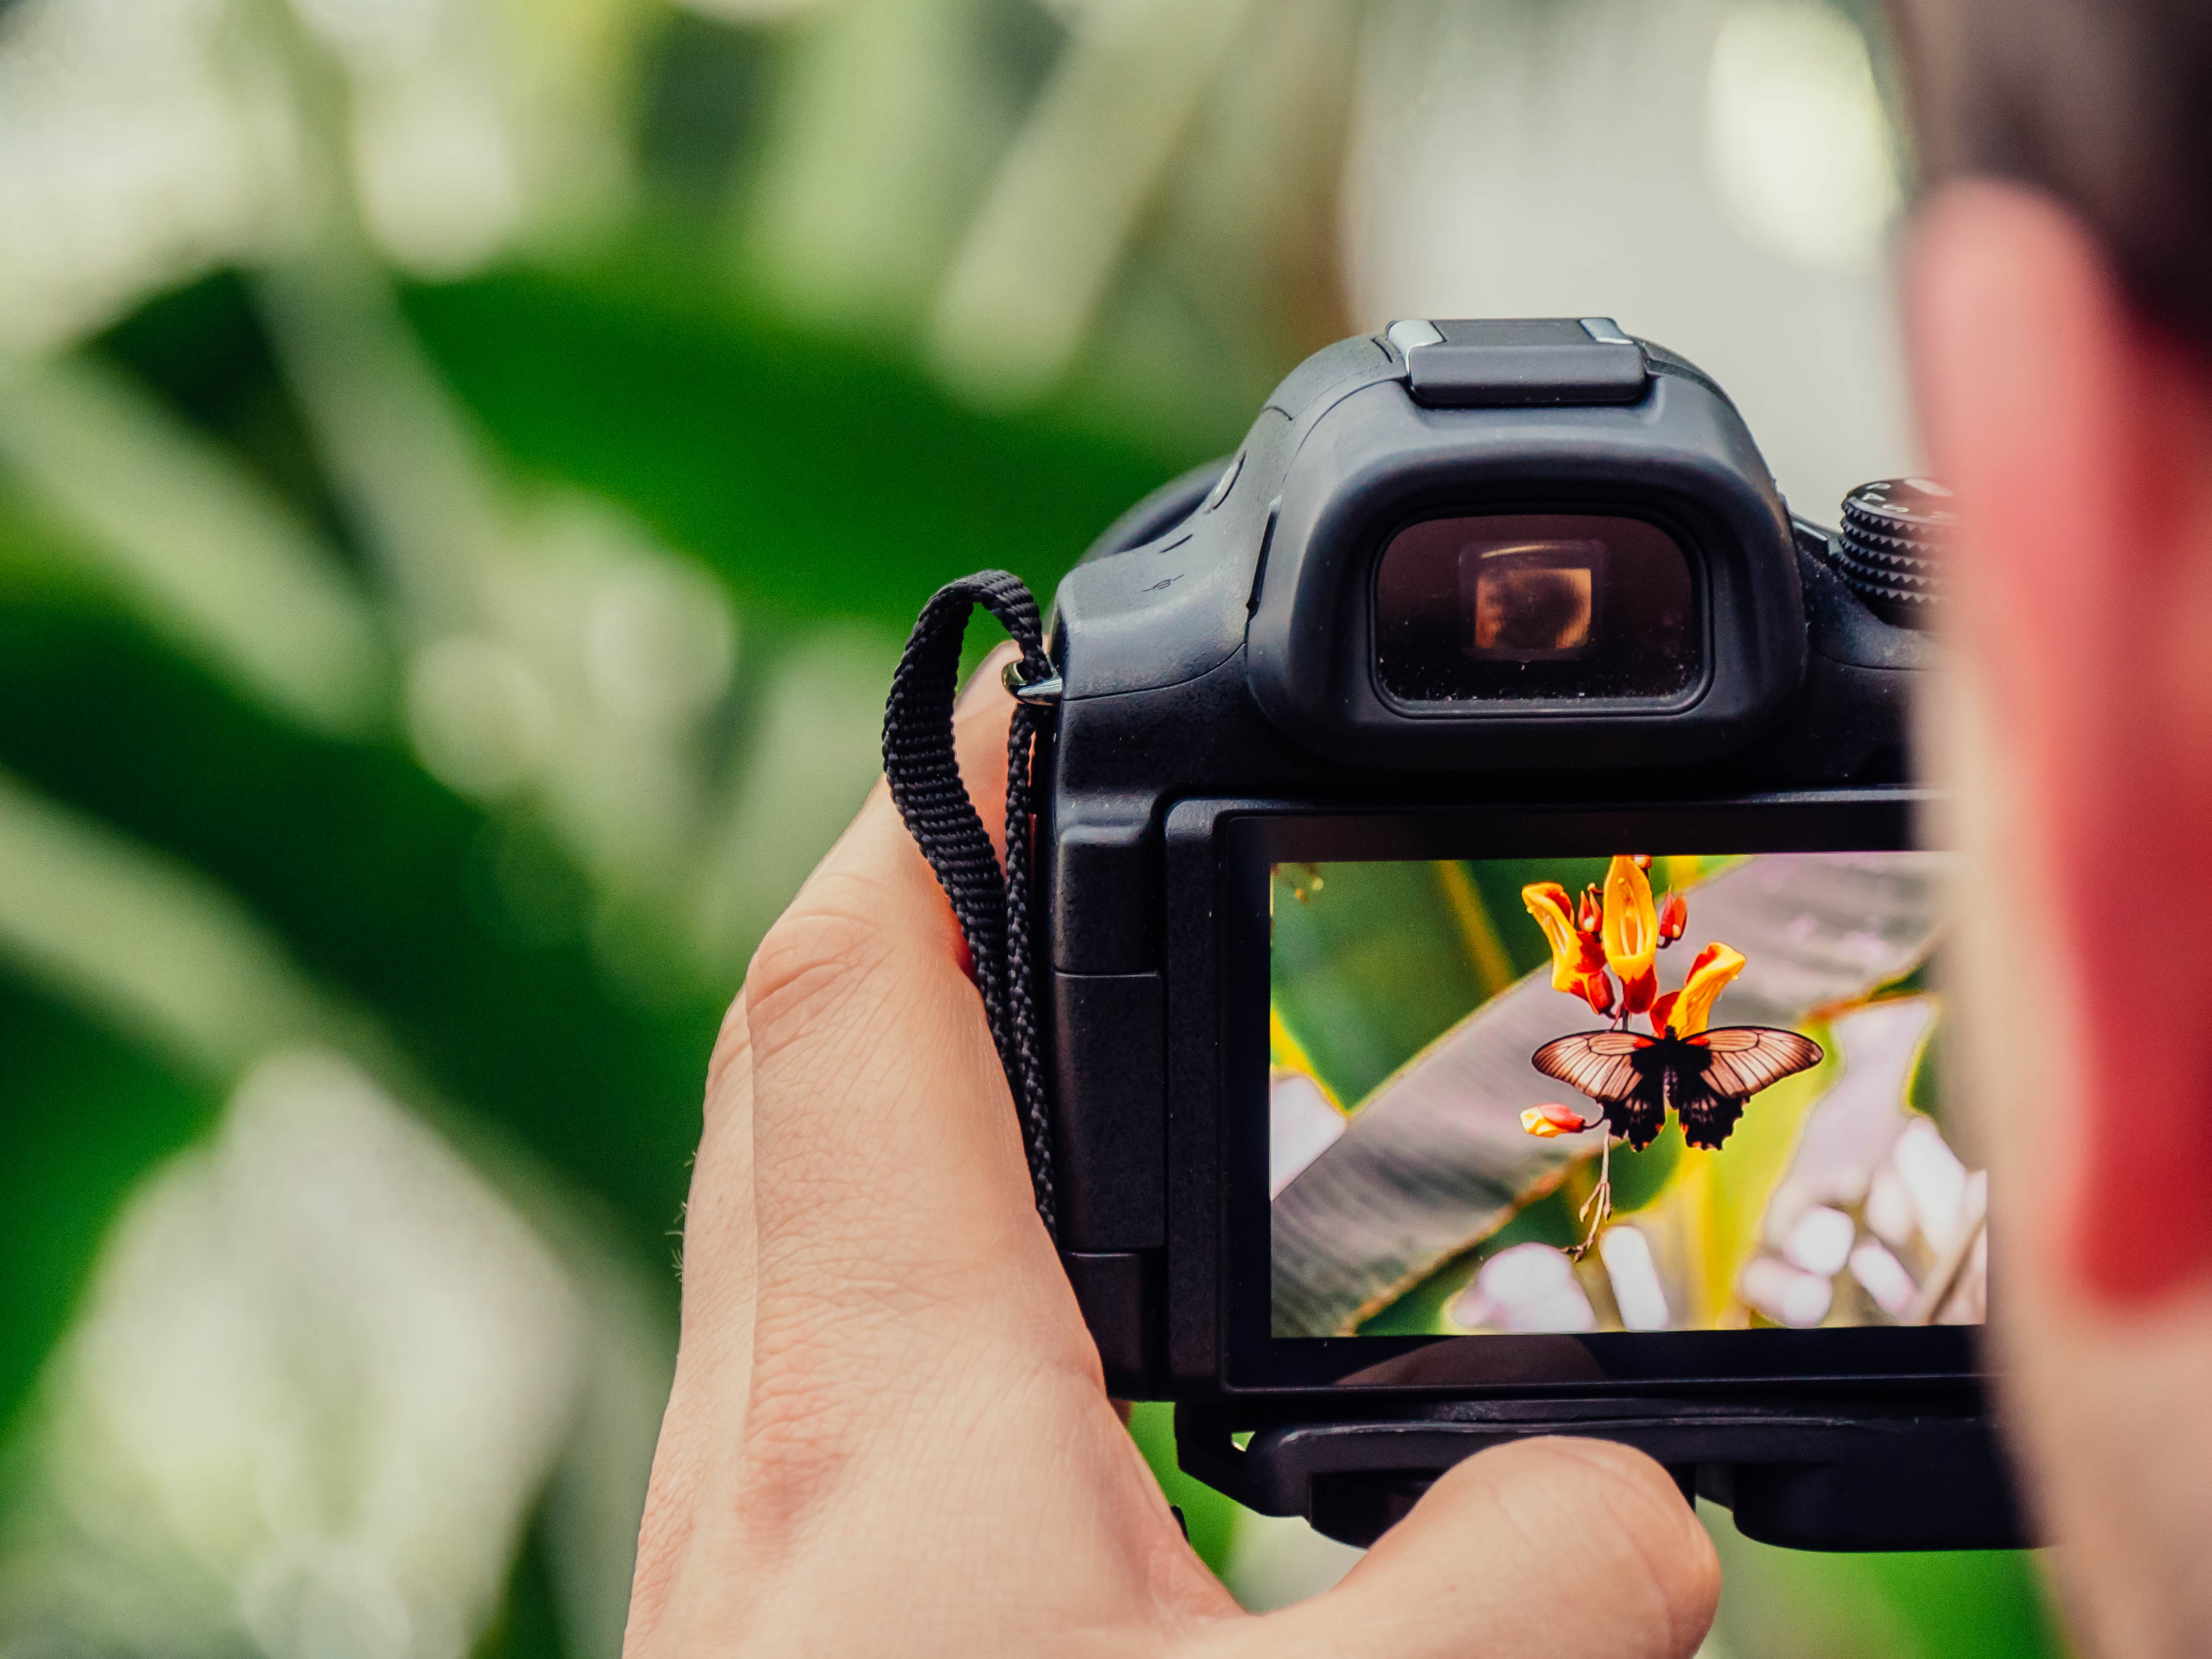
hand, camera, photography, photographer, flower, driving, dslr, green, color, gadget, butterfly, mobile phone, close up, reflex camera, digital camera, photograph, digital slr, single lens reflex camera, cameras optics